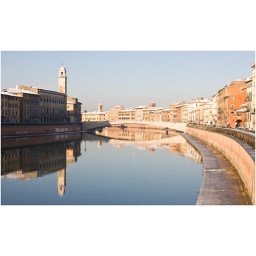
Snowy rooftops under a winter blue sky :) Pisa. 18.12.2010